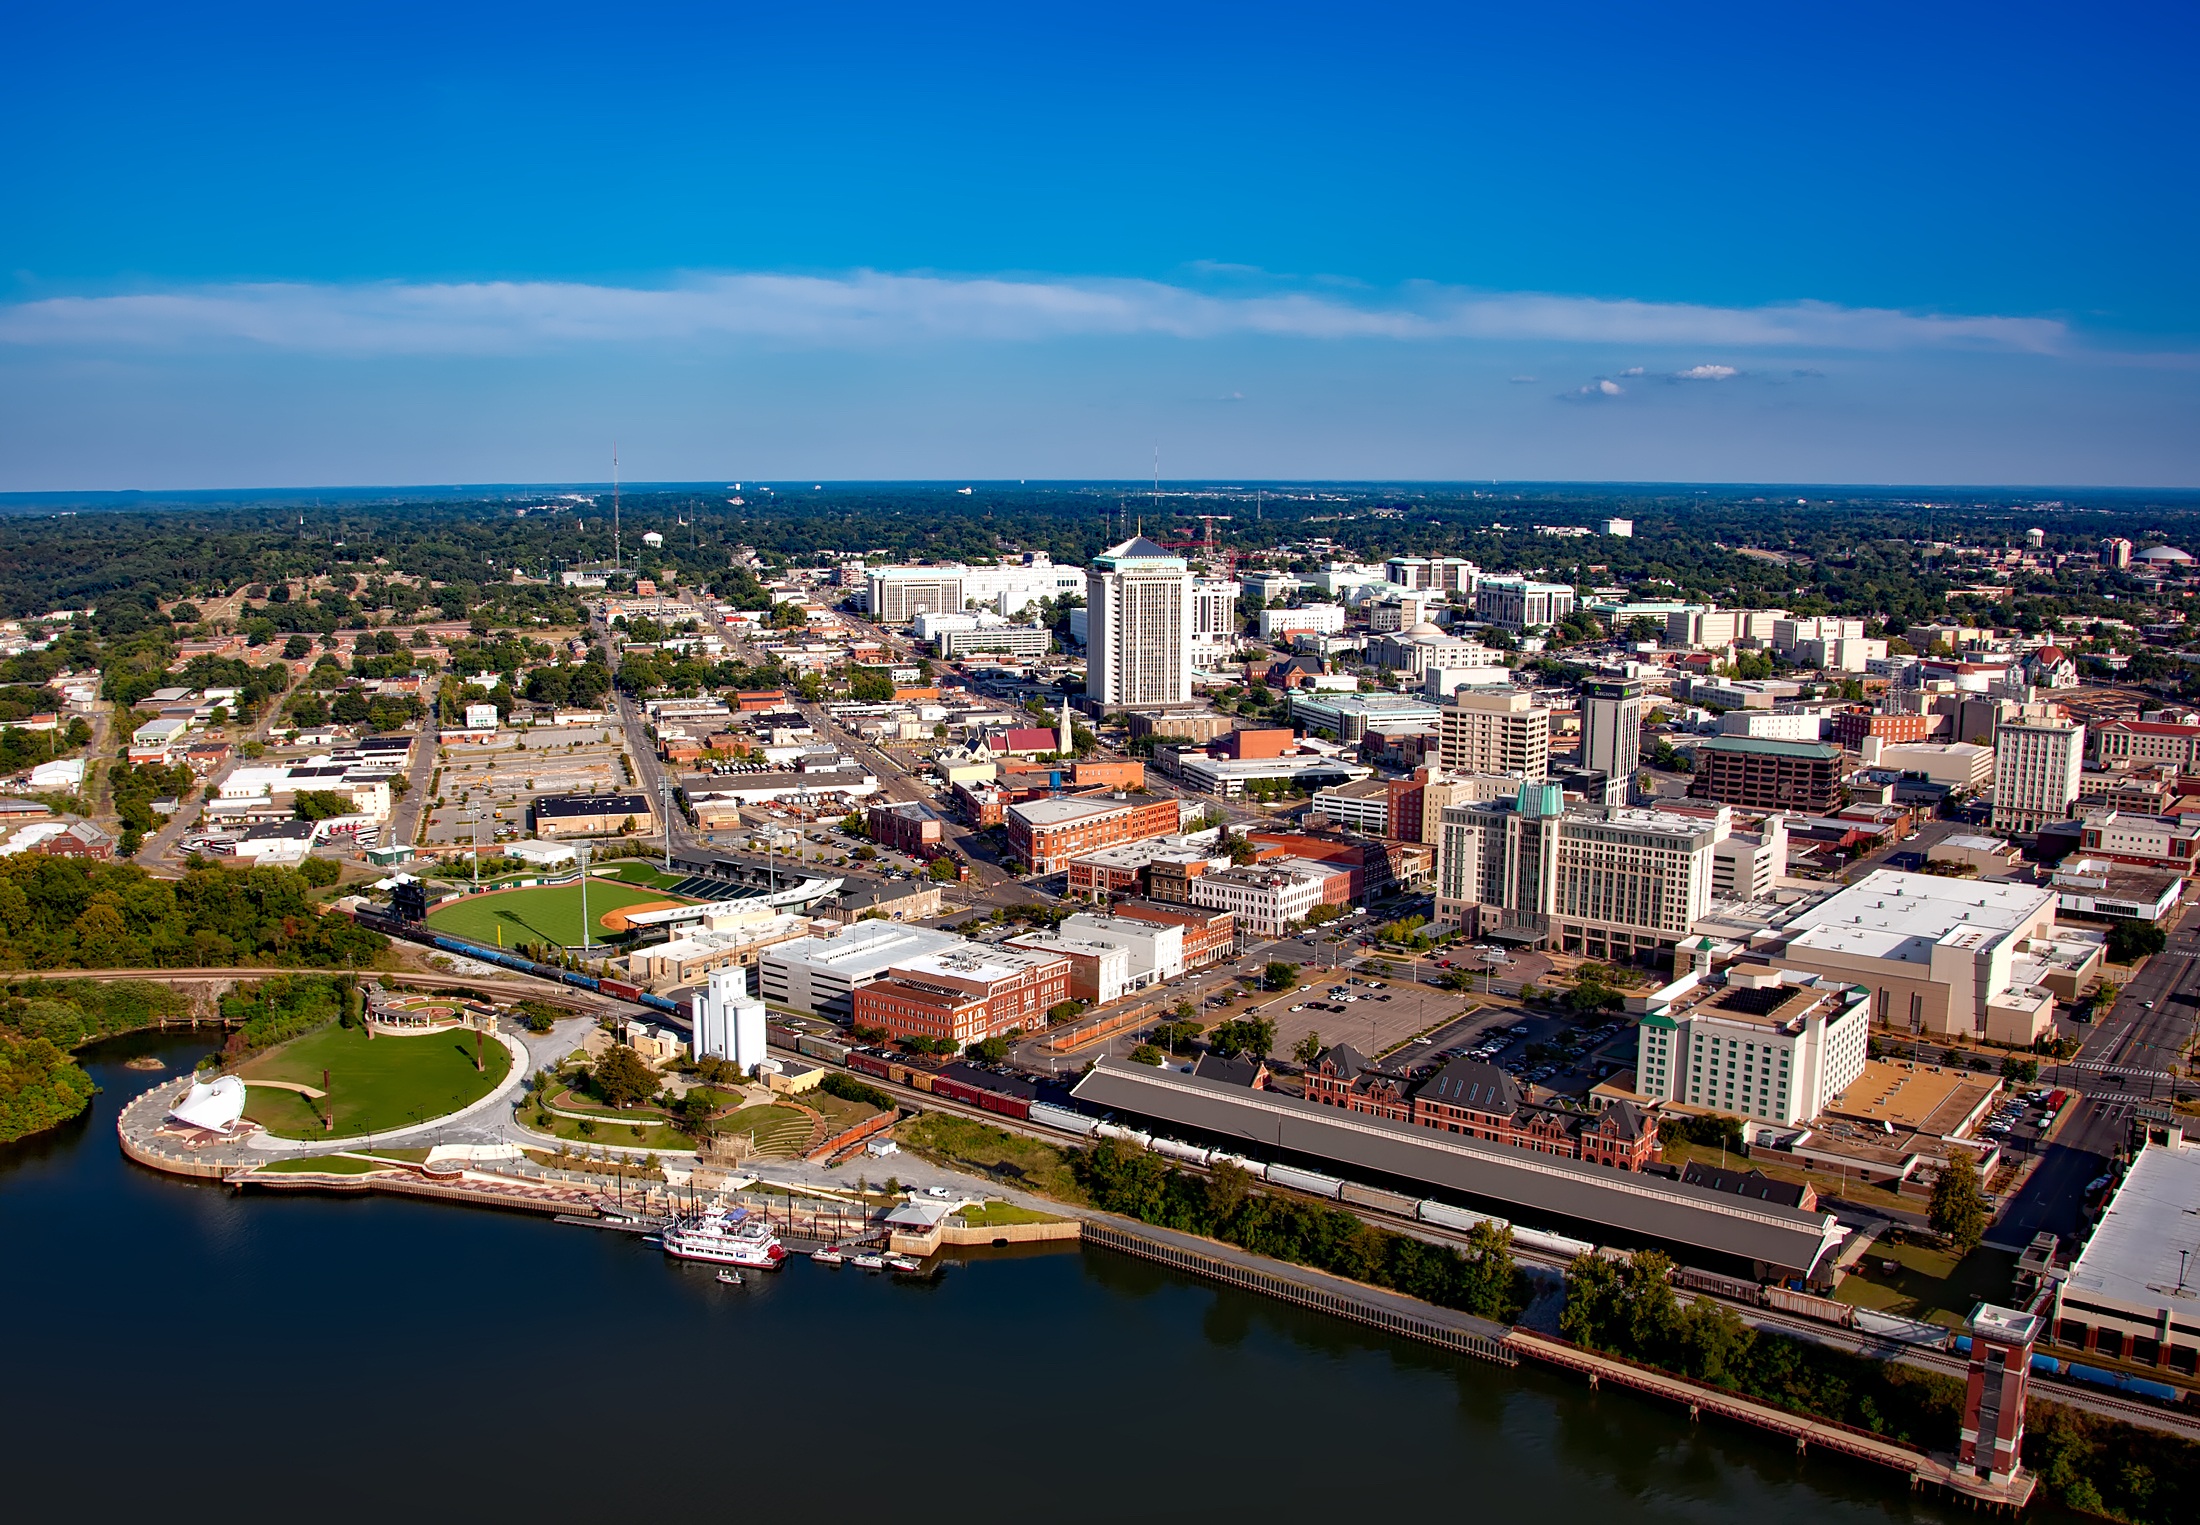
sea, coast, horizon, dock, sky, skyline, photography, town, city, skyscraper, urban, river, cityscape, panorama, downtown, dusk, reflection, bay, harbor, marina, port, waterfront, aerial view, hdr, clouds, cities, montgomery, bird's eye view, aerial photography, alabama, urban area, residential area, human settlement, atmosphere of earth